Clutch (band)

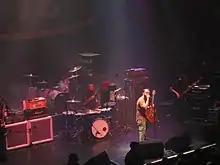
Clutch in 2006

The album "Blast Tyrant" was released in 2004, their first for DRT Entertainment. The band once again enjoyed more rock radio airplay and heavy rotation on the Music Choice cable service thanks to the single "The Mob Goes Wild". Its accompanying video was directed by Bam Margera and featured Margera's "Viva La Bam" co-stars Ryan Dunn, Brandon DiCamillo, and Don Vito. The video was filmed at Rex's in West Chester, Pennsylvania. The 2005 release "Pitchfork & Lost Needles" combined Clutch's 1991 "Pitchfork" 7-inch release with previously unreleased demos and early tracks. In 2005 the band saw their first lineup change since the early 1990s with the addition of organist Mick Schauer, who performed on the albums "Robot Hive/Exodus" (2005) and "From Beale Street to Oblivion" (2007). The later album was produced by Joe Barresi who has also produced for Kyuss, Melvins, Queens of the Stone Age, and Tool.